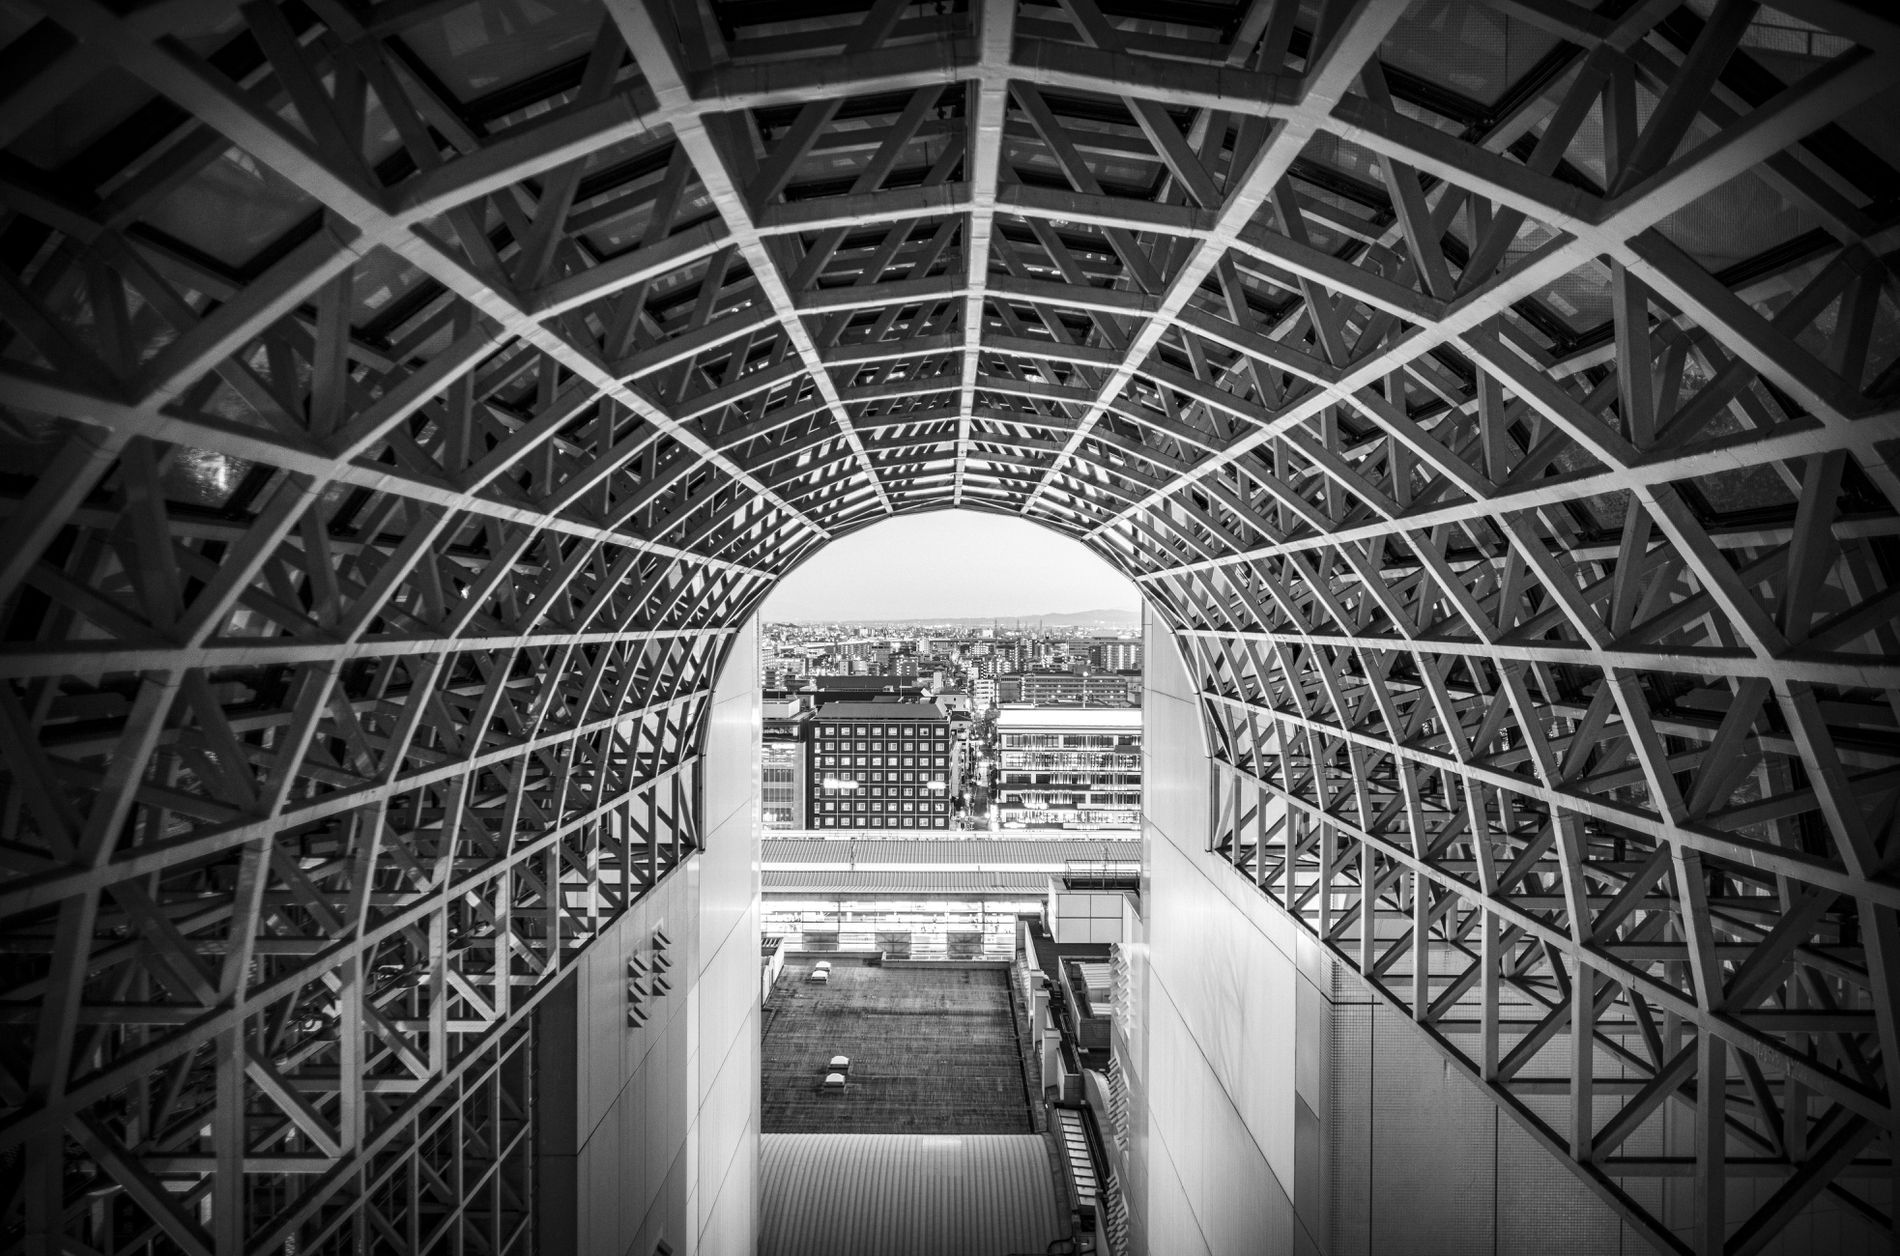
Looking Through the Vault Ceiling
The photo shows a view from inside a building that has an arched vault ceiling and shows its rooftop. In the distance, there are some blurry buildings, a mountain behind them, and the sky is visible at the far end.
The photo is taken from a high level, capturing the vault ceiling and the building's rooftop in the foreground, along with the view of the buildings and sky in the background. The color palette is simple in black and white with shades of gray, which add sharpness to the ceiling details. The lighting is natural, coming from the sky during daylight.
Labels: Arch, Architecture, Building, Vault Ceiling, Photography, Corridor, Indoors, Window, Terminal, Crypt, Railway, Train, Train Station, Transportation, Vehicle, House, Housing, Staircase, Skylight, Altar, Church, Prayer, Buildings, Sky, Mountain, Rooftop
Camera: Leica Camera AG LEICA M10-R
Lens: Summilux-M 1:1.4/24 ASPH.
Aperture: F1.4
Exposure: 1/6 sec
ISO: 320
Focal length: 24